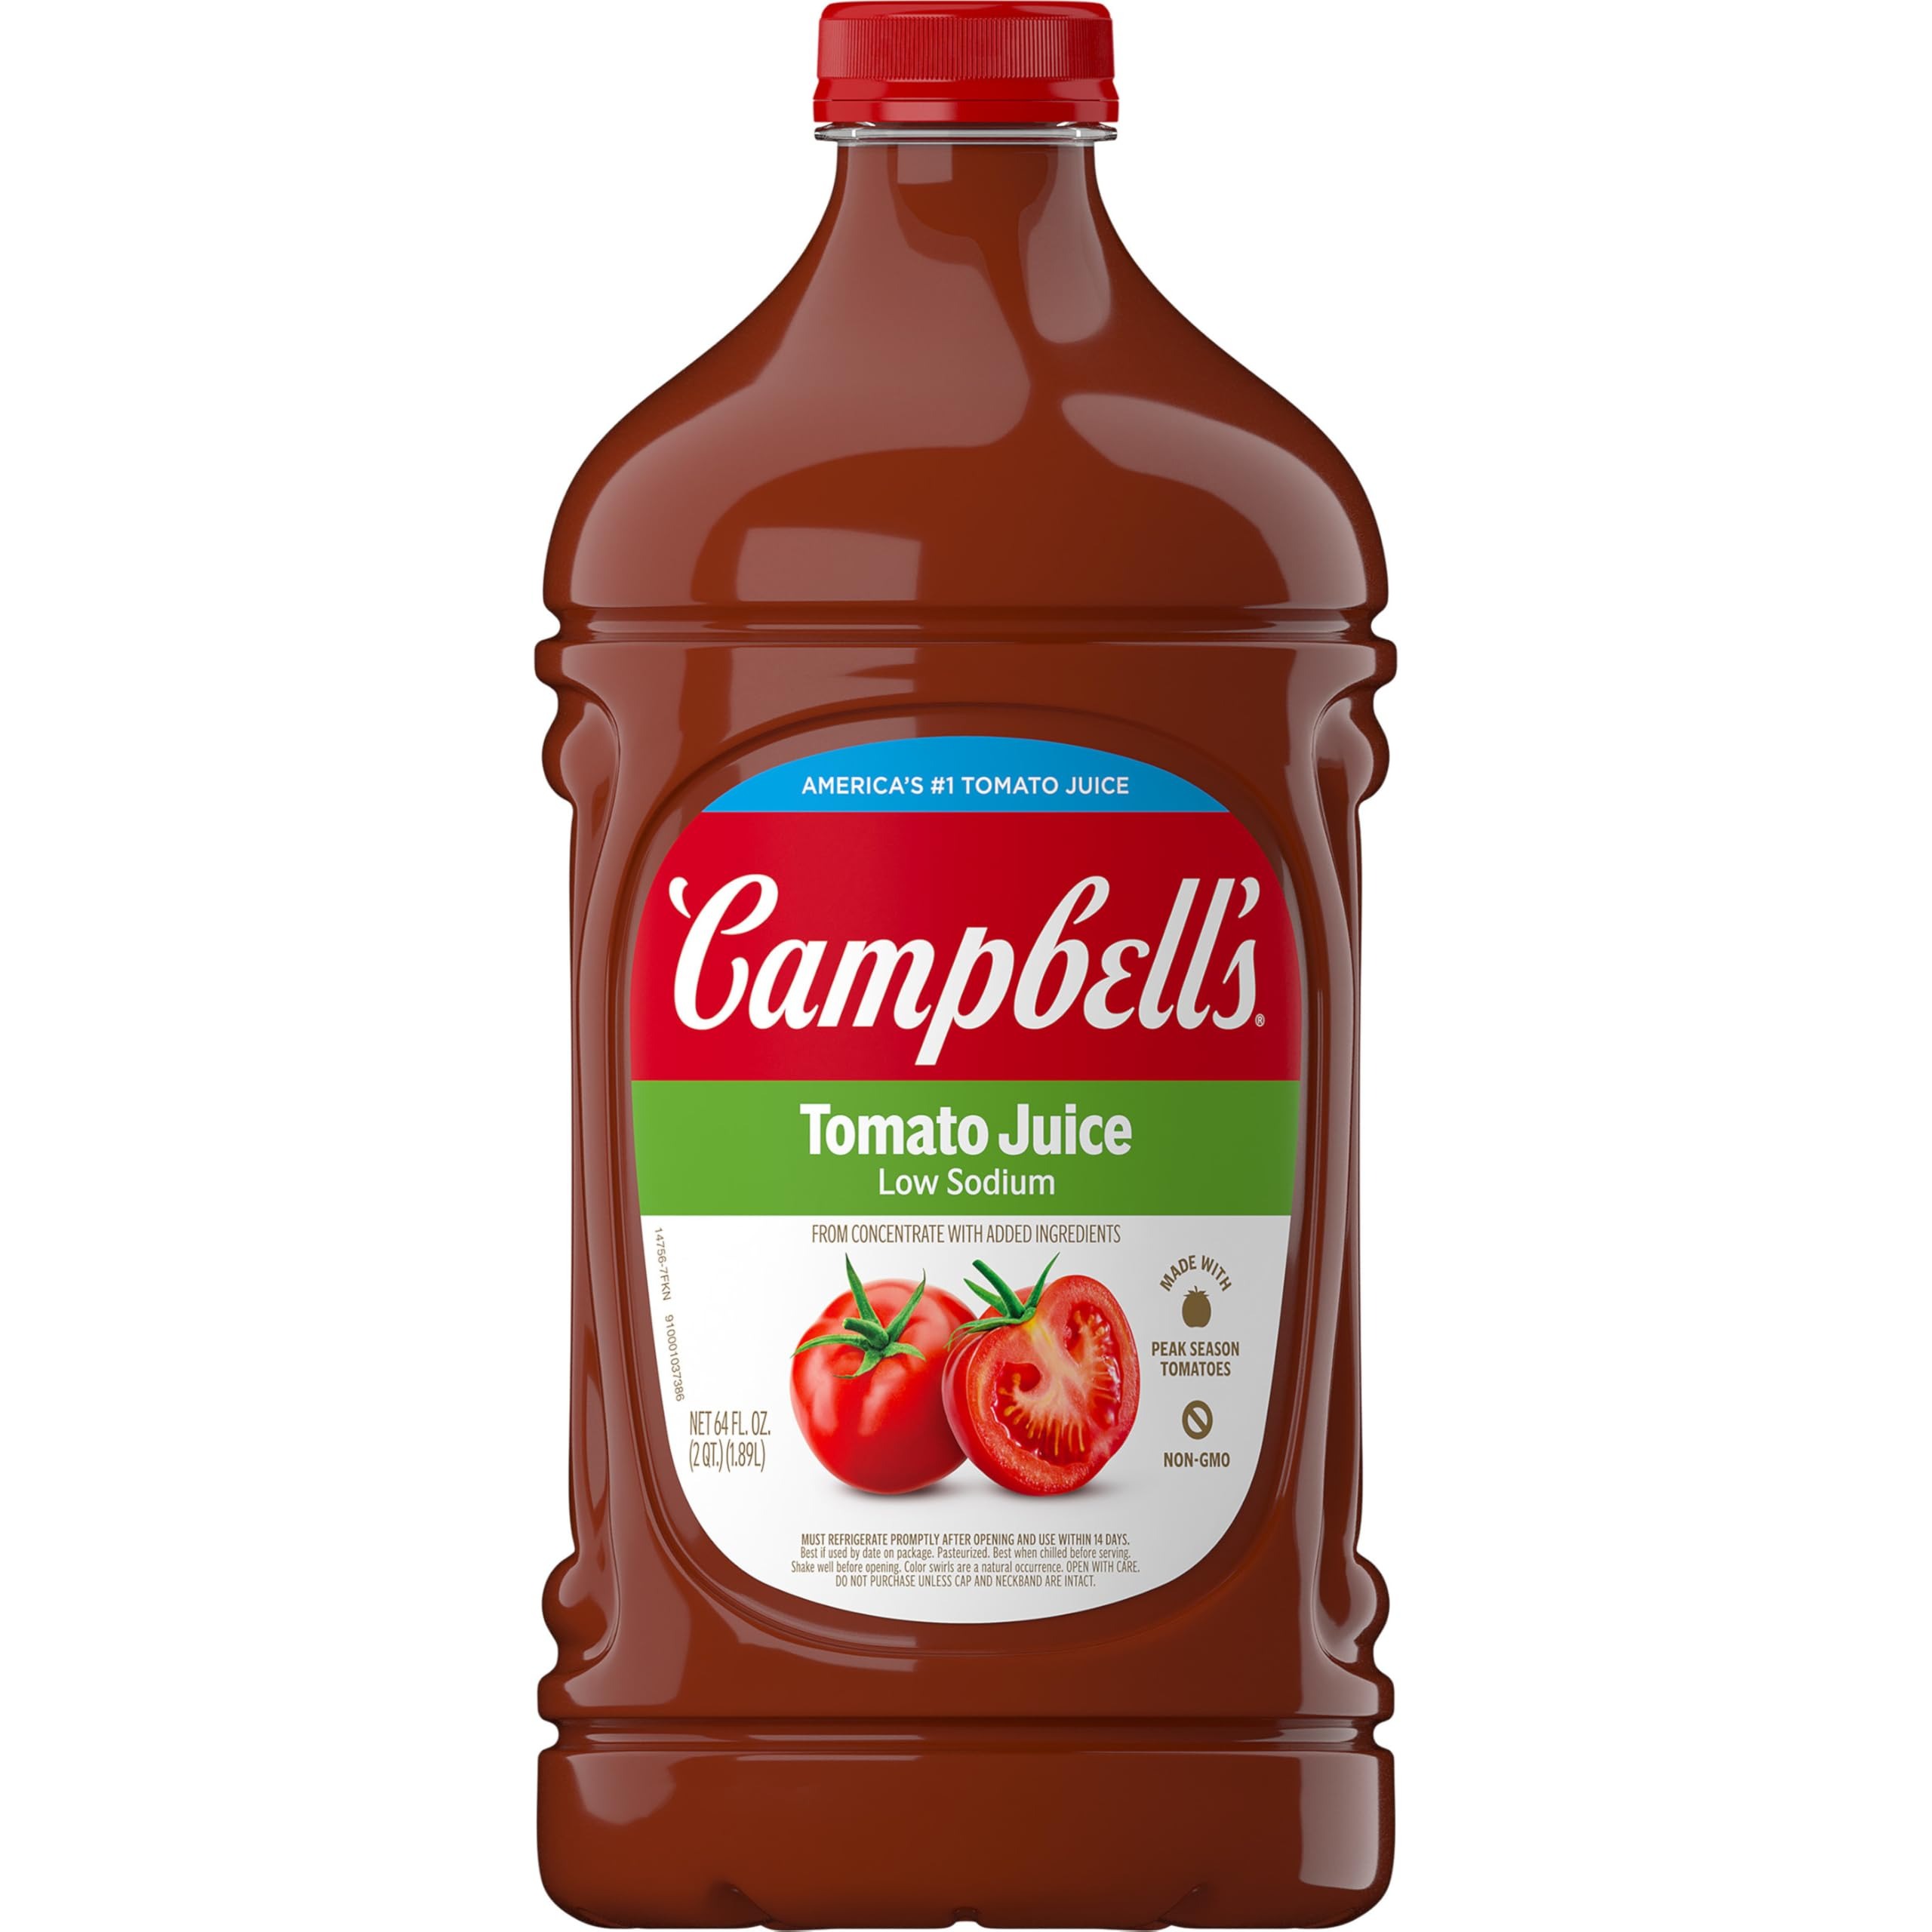
Item Name: Campbell's Low Sodium 100% Tomato Juice, 64 fl oz Bottle
Bullet Point 1: One (1) 64 fl oz bottle of Campbell's Low Sodium 100% Tomato Juice
Bullet Point 2: Crafted with vine-ripened tomatoes picked at peak season for the rich and consistently smooth flavor you enjoy and expect from America’s No. 1 brand
Bullet Point 3: Each 8 fl oz serving of this low sodium tomato juice is a good source of Vitamin C and contains only 140mg of sodium
Bullet Point 4: Enjoy this 100% juice as a breakfast drink, afternoon snack, or mocktail and cocktail mixer
Bullet Point 5: Use it to add flavor and nutrition to dishes; try it as a tomato sauce or tomato soup base, add it to homemade chili, or use it as a marinade
Value: 64.0
Unit: Fl Oz

Price: 7.29